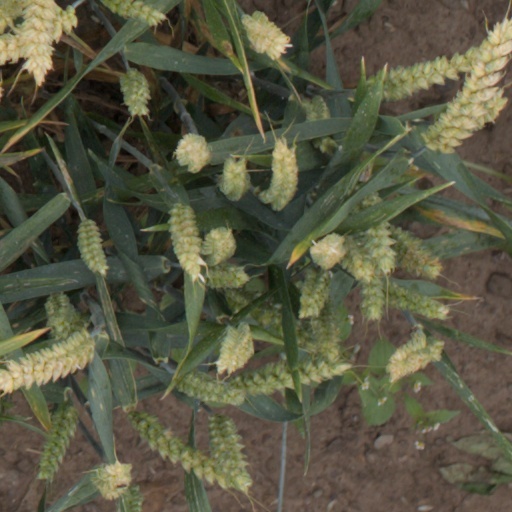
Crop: wheat